List of Miami Marlins team records

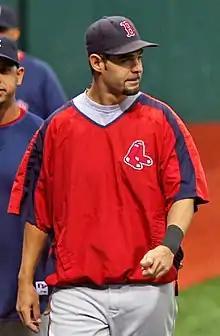
Mike Lowell in a Red Sox jacket and cap

The Miami Marlins are a Major League Baseball (MLB) franchise based in the U.S. state of Florida. The Marlins became members of MLB as an expansion team in the 1993 season. Through 2017, they have played 3,981 games, winning 1,870 and losing 2,111 for a winning percentage of .470. This list documents the superlative records and accomplishments of team members during their tenures as Marlins in MLB's National League East.